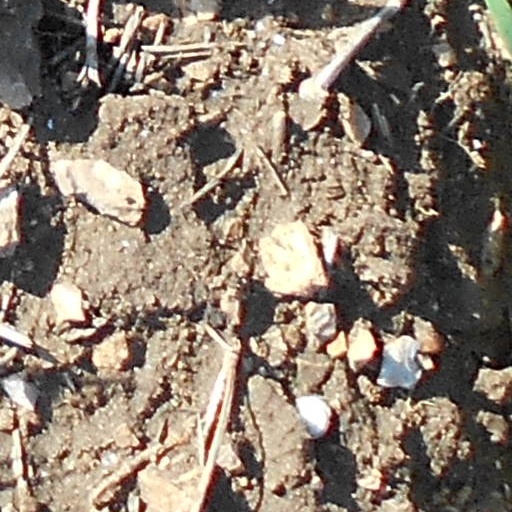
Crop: wheat